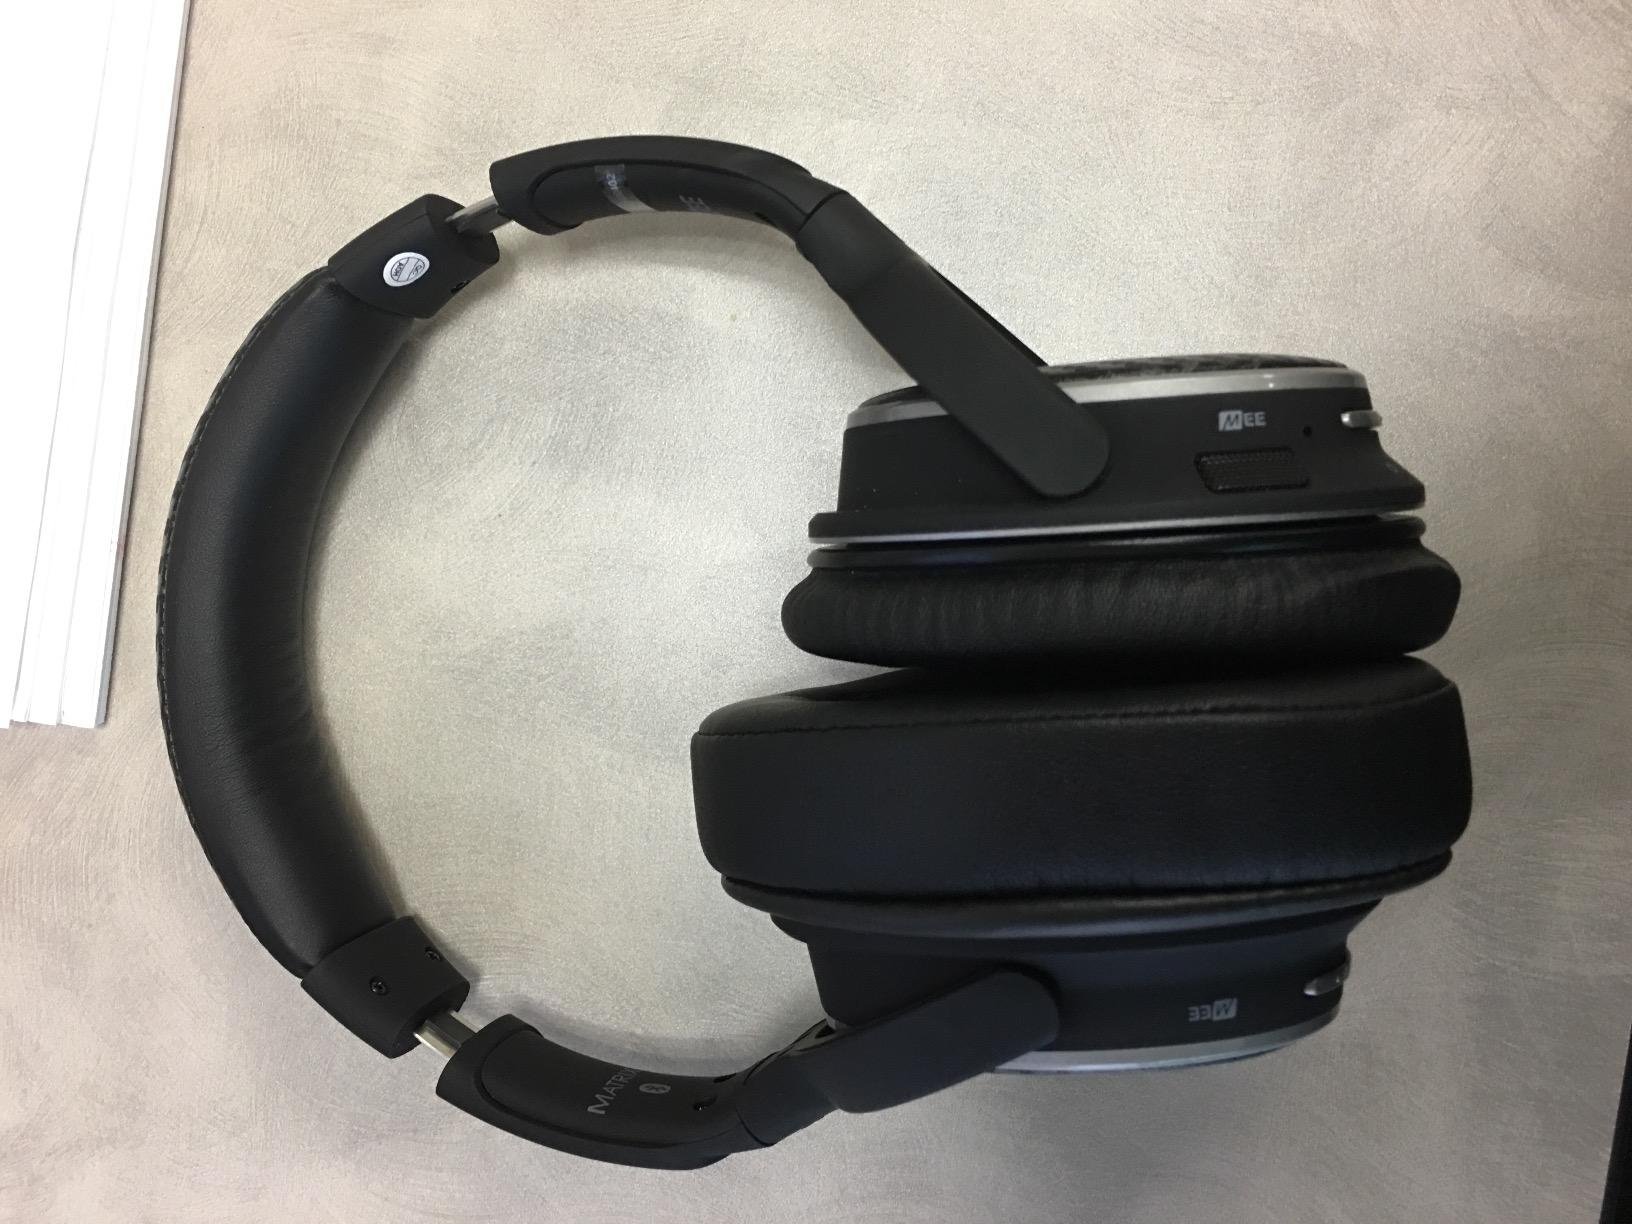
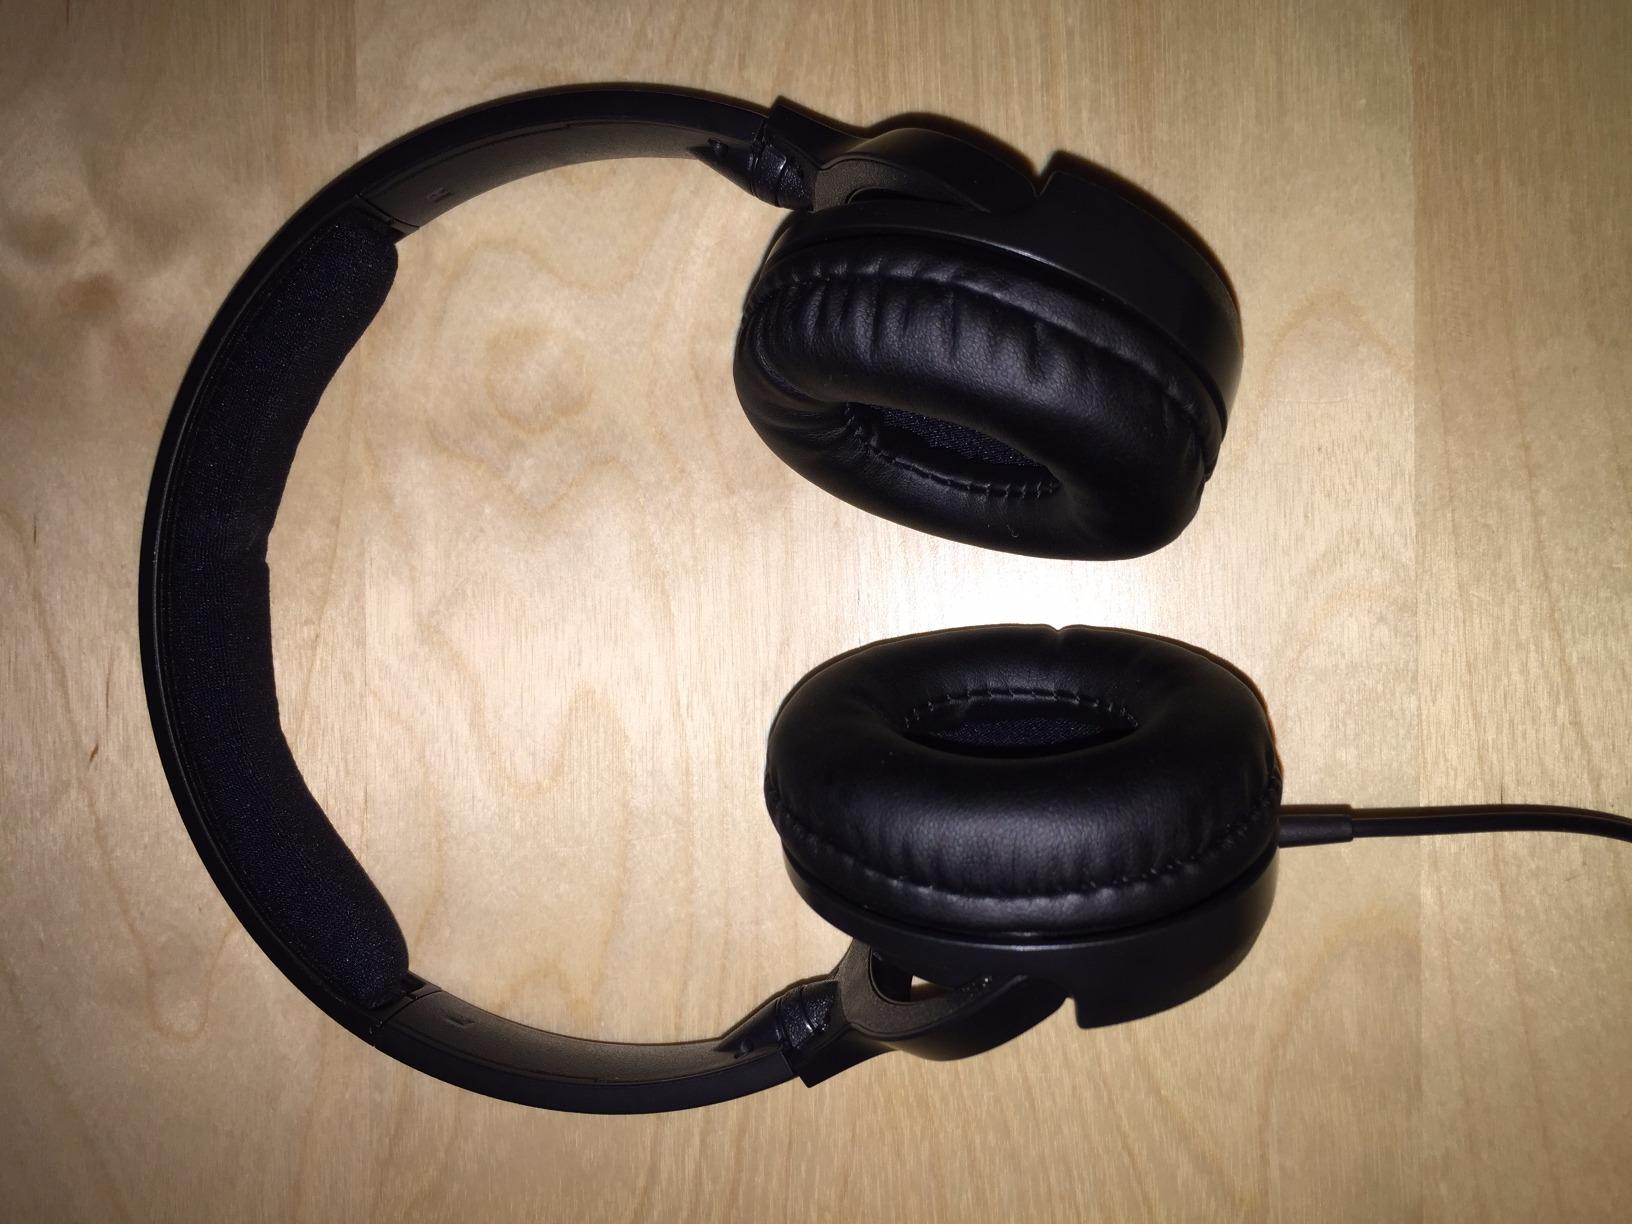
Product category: headphones
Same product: no